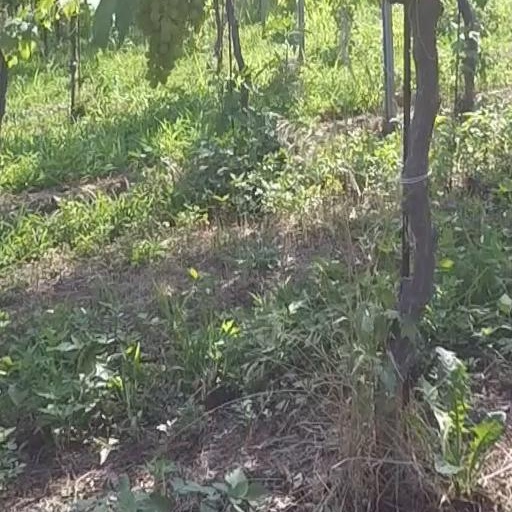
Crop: grape